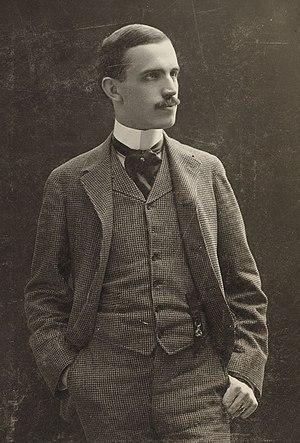
Sewell Collins est un réalisateur et scénariste britannique mort le 15 février 1934.